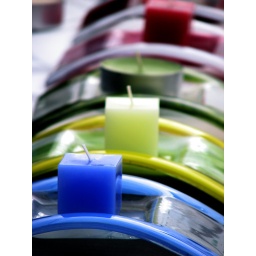
Fused glass candle holders in Glass Elements booth at Mill Creek Festival and Street Festival on July 18-19, 2009.